K.R.T. Girls

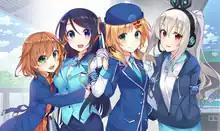
The K.R.T. Girls, from left to right: Ann, Sora, Emelia and Nana.

The K.R.T. Girls are four anime-styled characters that serve as mascots for the Kaohsiung Mass Rapid Transit, a rapid transit system which covers metropolitan Kaohsiung, Taiwan. The girls consist of Sora, who is depicted as a station worker at Yanchengpu Station; Amelia, a half-Taiwanese, half-German girl who works as a train driver; Ann, a train mechanic; and Nana, a Vocaloid-powered train announcer.